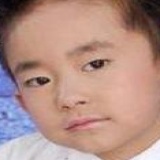
ca sĩ Dịch Dương Thiên Tỉ